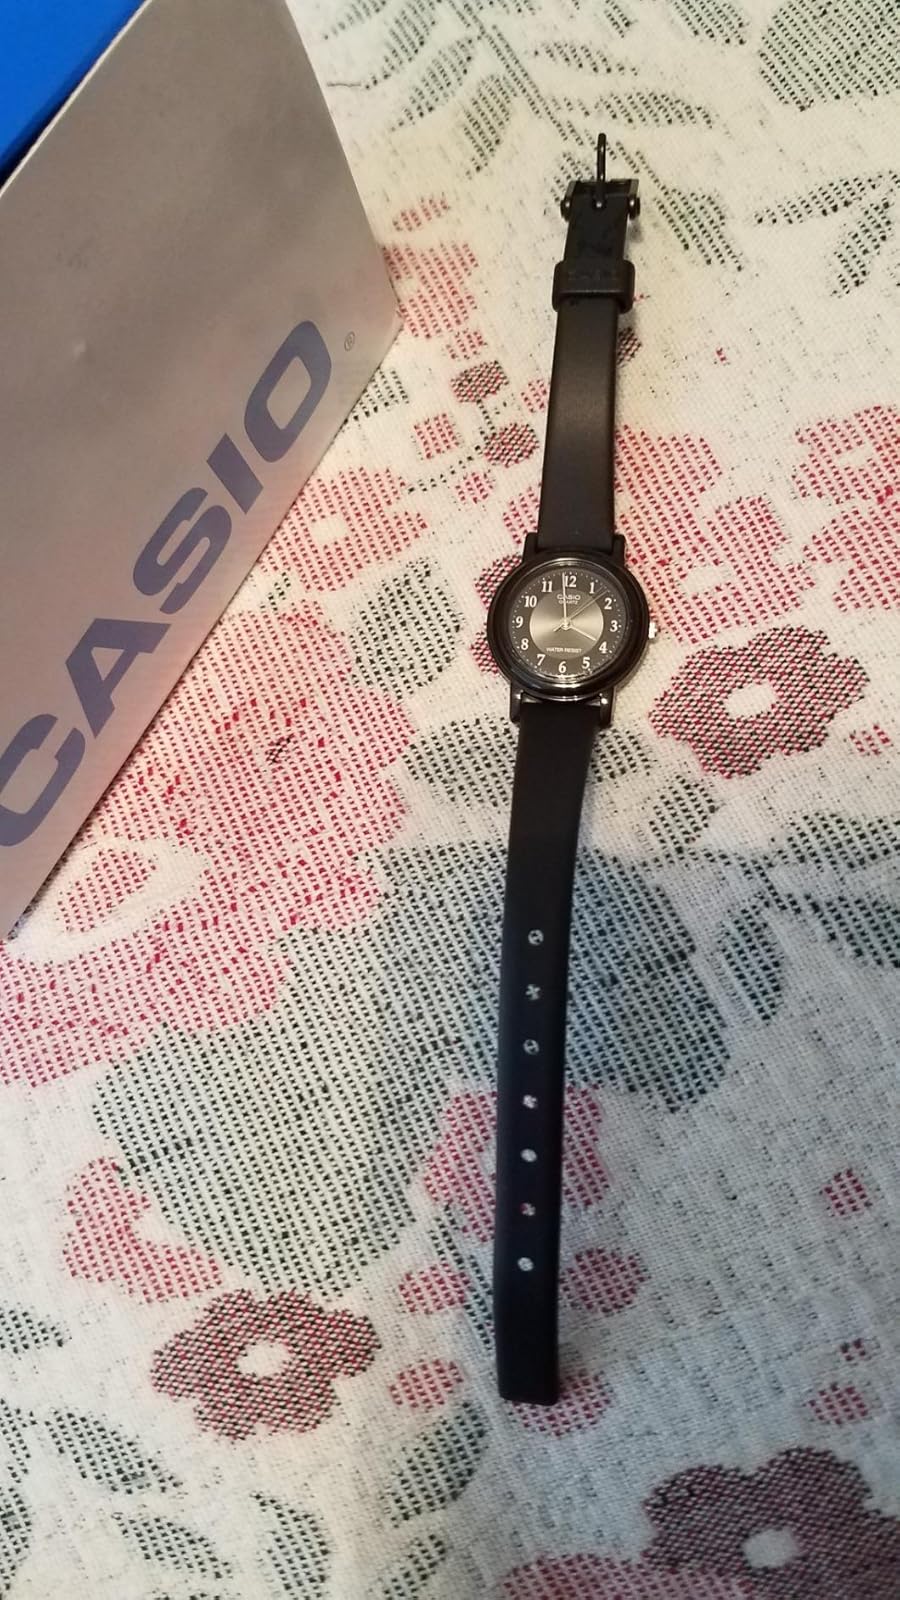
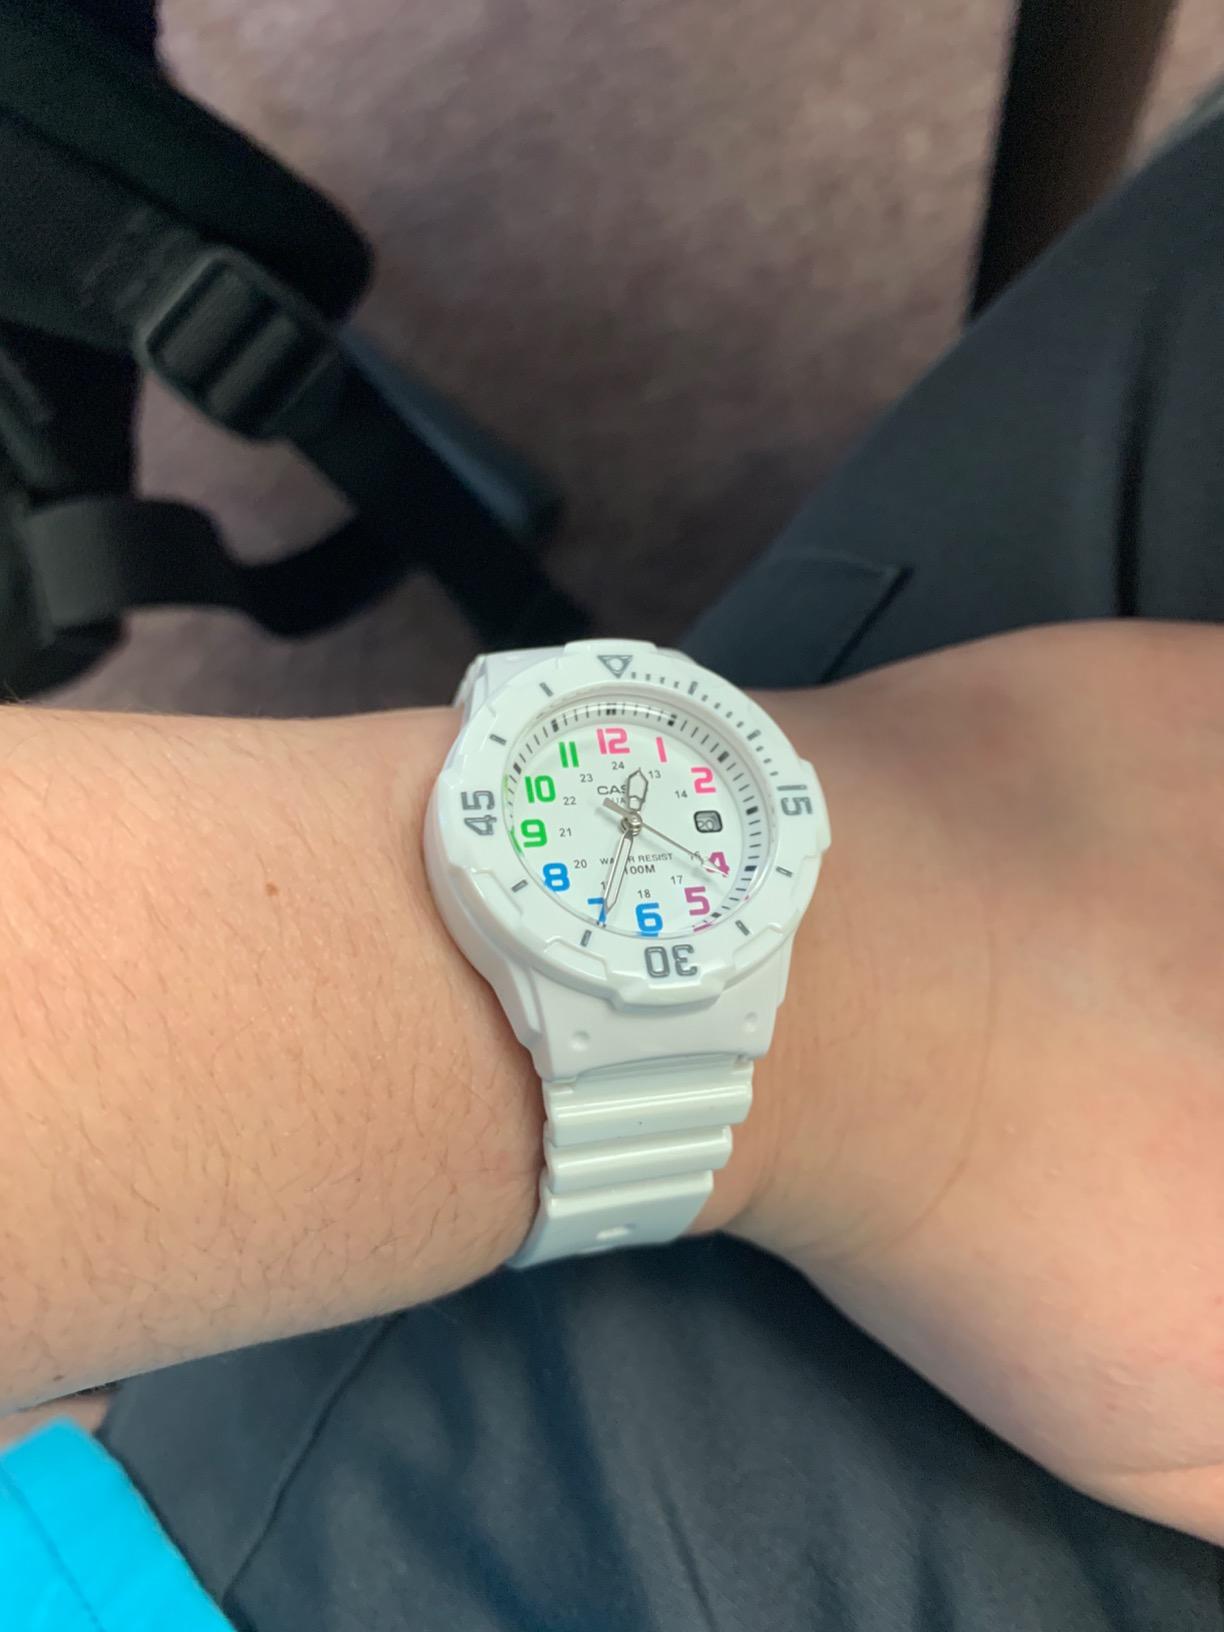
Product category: accessories_watch
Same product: no